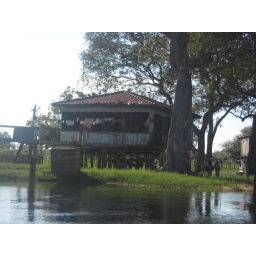
house on the river, only accessible by boat during the rainy season